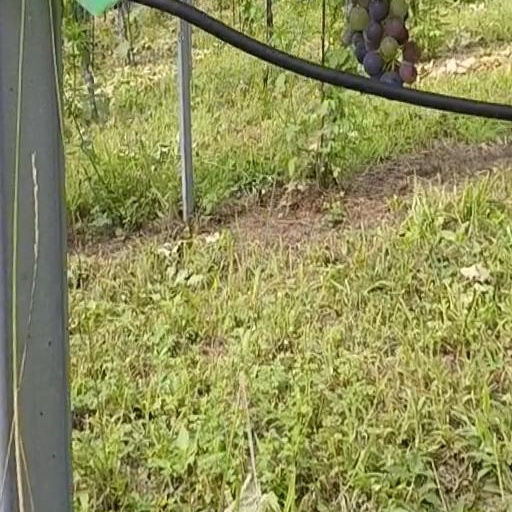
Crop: grape